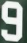
Number: 9